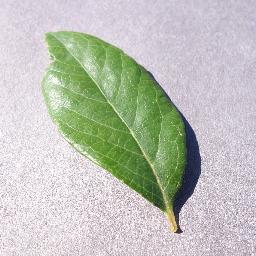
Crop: blueberry
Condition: healthy